Castle of the Pico

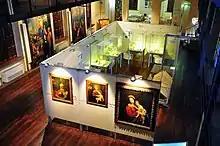
Civic museum before the 2012 earthquake

In 2006, following the reopening of the Pico castle to the public, the Civic Museum of Mirandola (before housed at the municipal library "Eugenio Garin", located first in Giuseppe Garibaldi square and then in the former Jesuit convent in Francesco Montanari street) was rebuilt and divided into 12 rooms, dedicated to archaeological items found in Mirandola, religious commissions, antique furniture and paintings (including a fine "Madonna and Child" attributed to Guercino), numismatics (coins of the mint of Mirandola and medals of Pisanello and Niccolò Fiorentino).